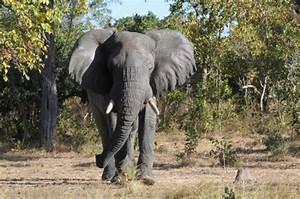
elephant